List of cloud types

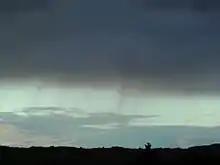
Nimbostratus (V-60) with virga

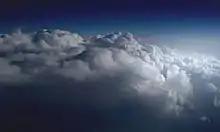
Cumulus mediocris (V-61) from above

Clouds of the genus nimbostratus tend to bring constant precipitation and low visibility. This cloud type normally forms above from altostratus cloud but tends to thicken into the lower levels during the occurrence of precipitation. The top of a nimbostratus deck is usually in the middle level of the troposphere.